Amhara Region

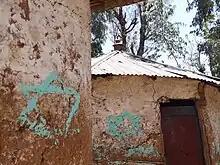
Synagogue outside Gondar City.

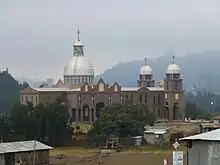
Orthodox Cathedral in Dessie City.

The predominant religion of the Amhara for centuries has been Christianity, with the Ethiopian Orthodox Tewahedo Church playing a central role in the culture of the Amhara region. According to the 2007 census, 82.5% of the population of the Amhara region (which is 91.2% Amhara) were Ethiopian Orthodox; 17.2% were Muslim, and 0.2% were Protestant ("P'ent'ay"). The Ethiopian Orthodox Church maintains close links with the Coptic Orthodox Church of Alexandria. Easter and Epiphany are the most important celebrations, marked with services, feasting and dancing. There are also many fast days throughout the year, when only vegetables or fish may be eaten.